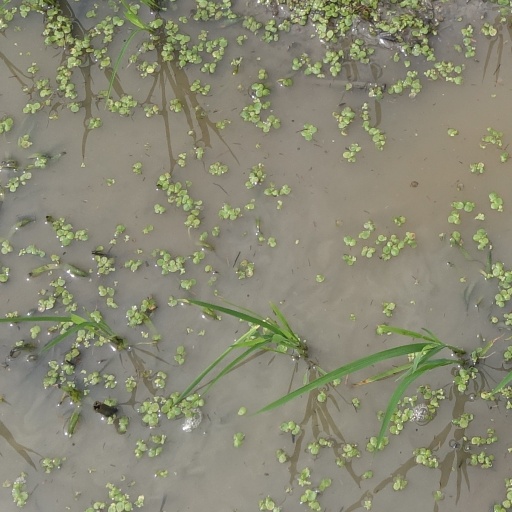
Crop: rice